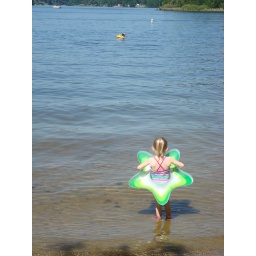
Emily testing the waters...the little yellow speck in the water is Jacob and Eric.